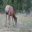
Label: deer